Wufengshania

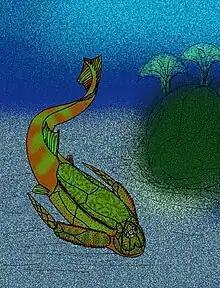
"Vietnamaspis trii", a species belongs to the sister group of "Wufengshania".

A single species of "Wufengshania magniforaminis" has been described so far. "W. magniforaminus" fossil remains are found in Emsian Late Devonian strata of China.